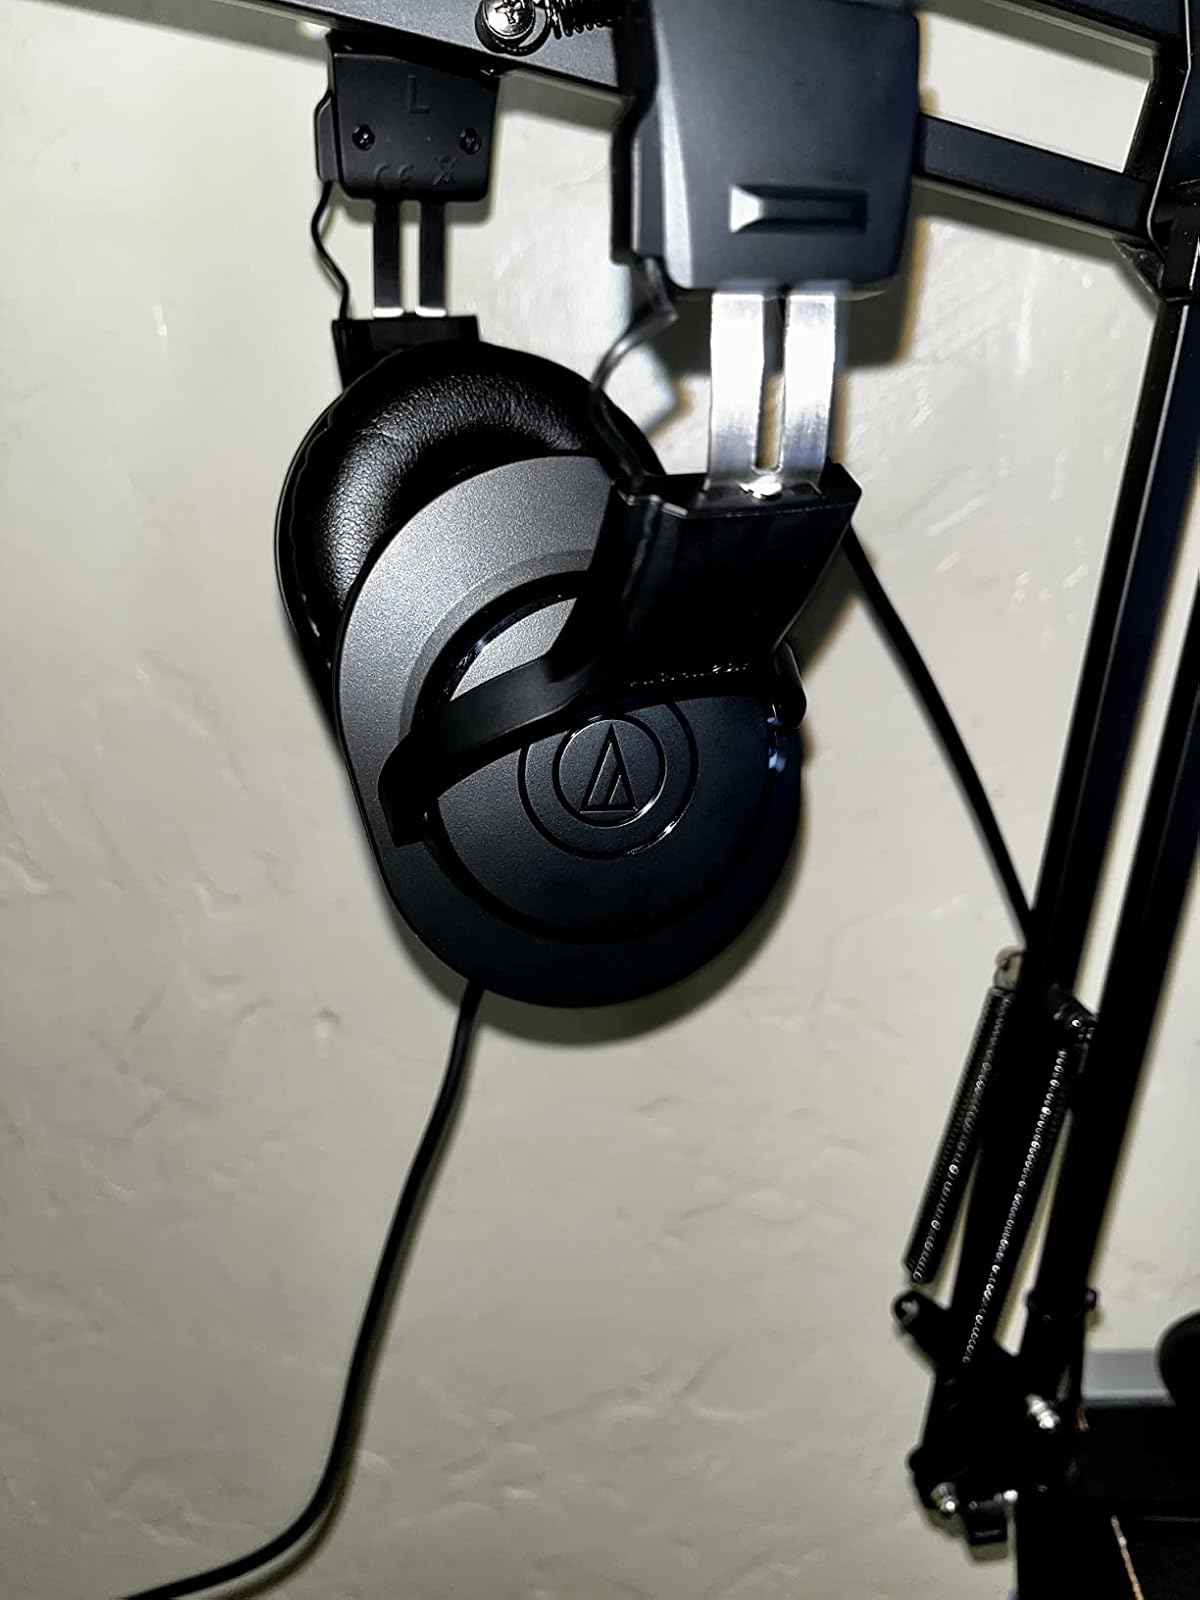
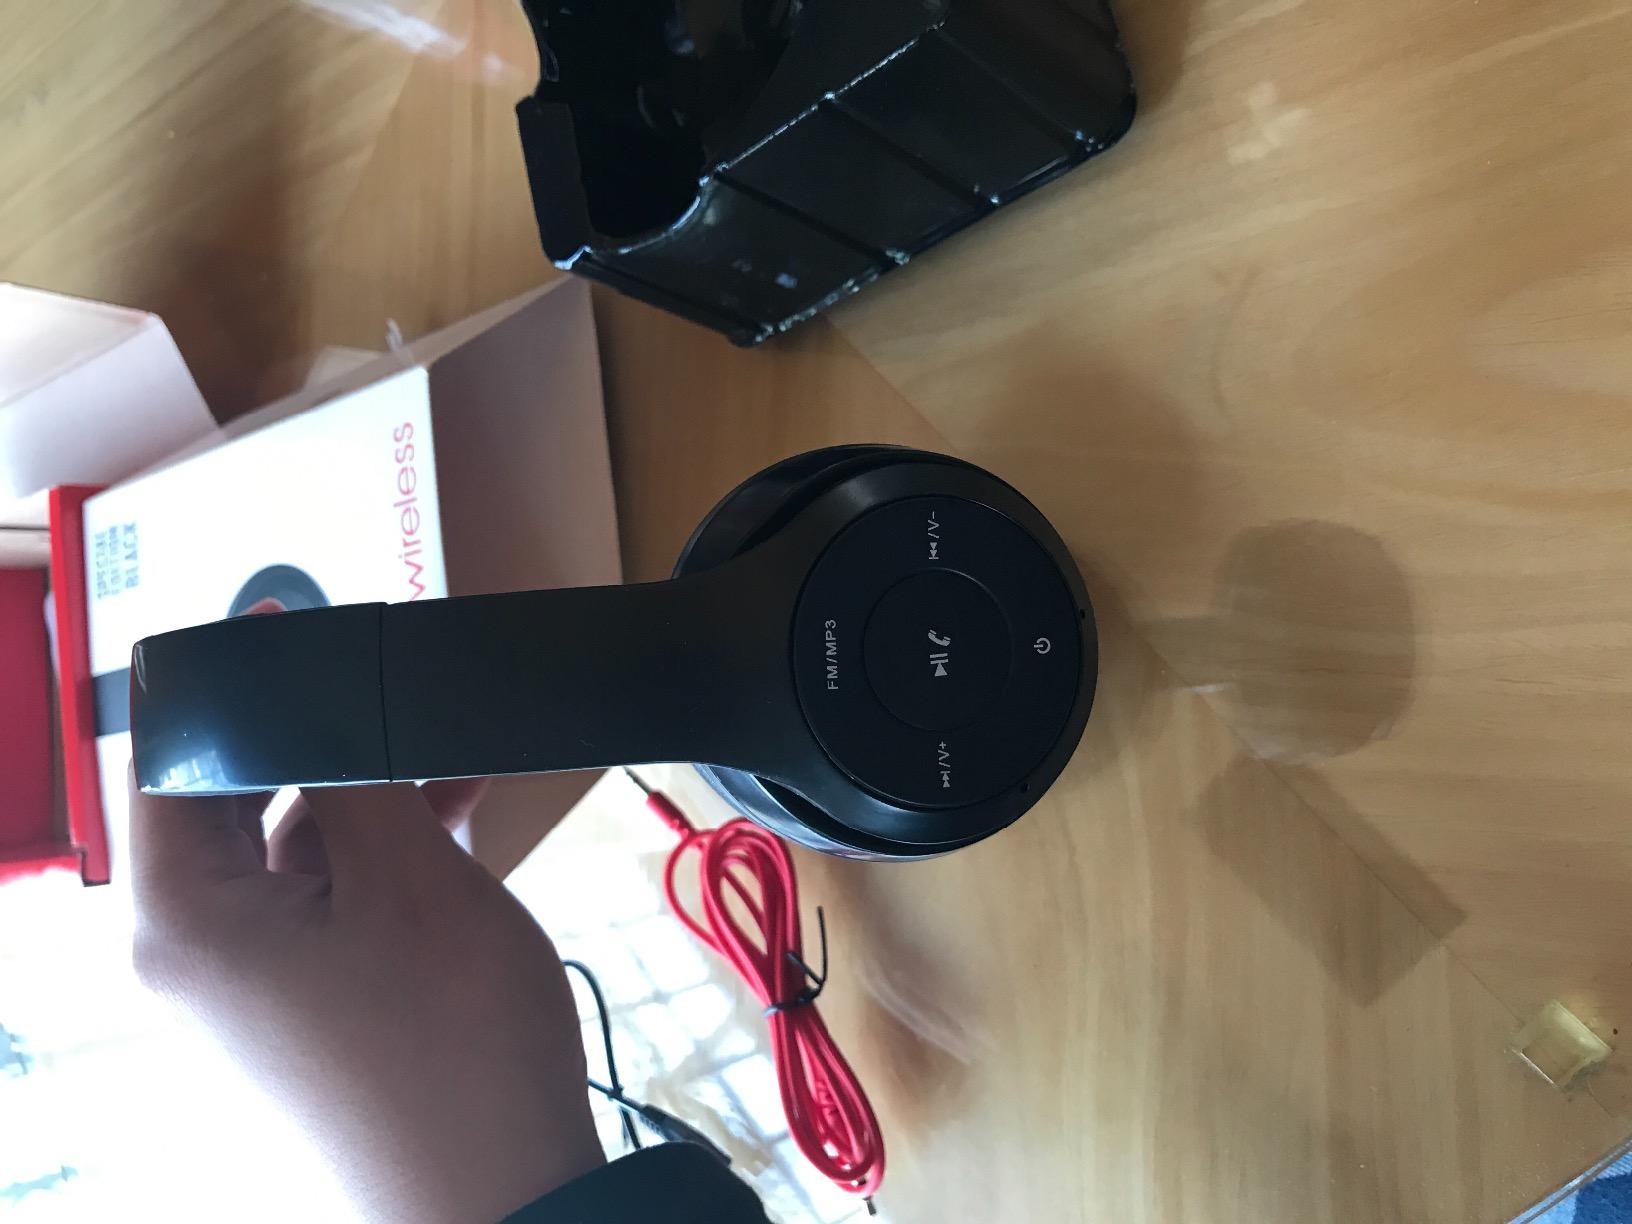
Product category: headphones
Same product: no